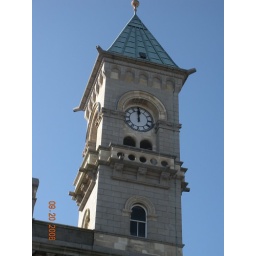
The bells in this clock tower sound terrible. They are all out of tune.